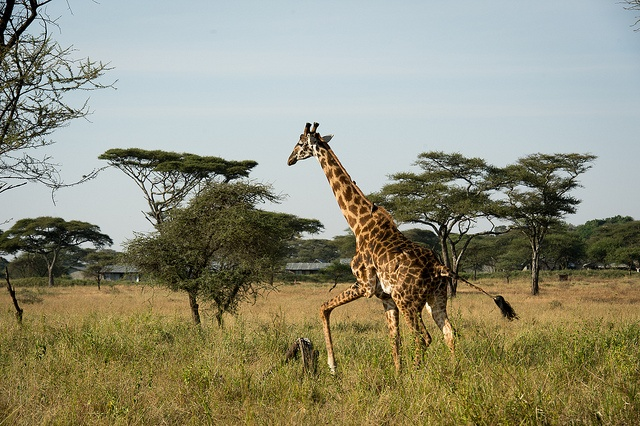
A single giraffe is walking through the underbrush.
A giraffe walking across a grass covered field.
A giraffe is taking an odd stance in the middle of a field.
A lone giraffe is in the middle of a meadow that is spotted with trees.
A giraffe is walking in the wildlife.